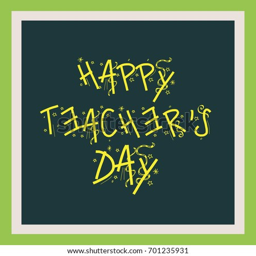
vector illustration of a background for happy teachers day .